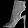
Label: Sandal